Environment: real
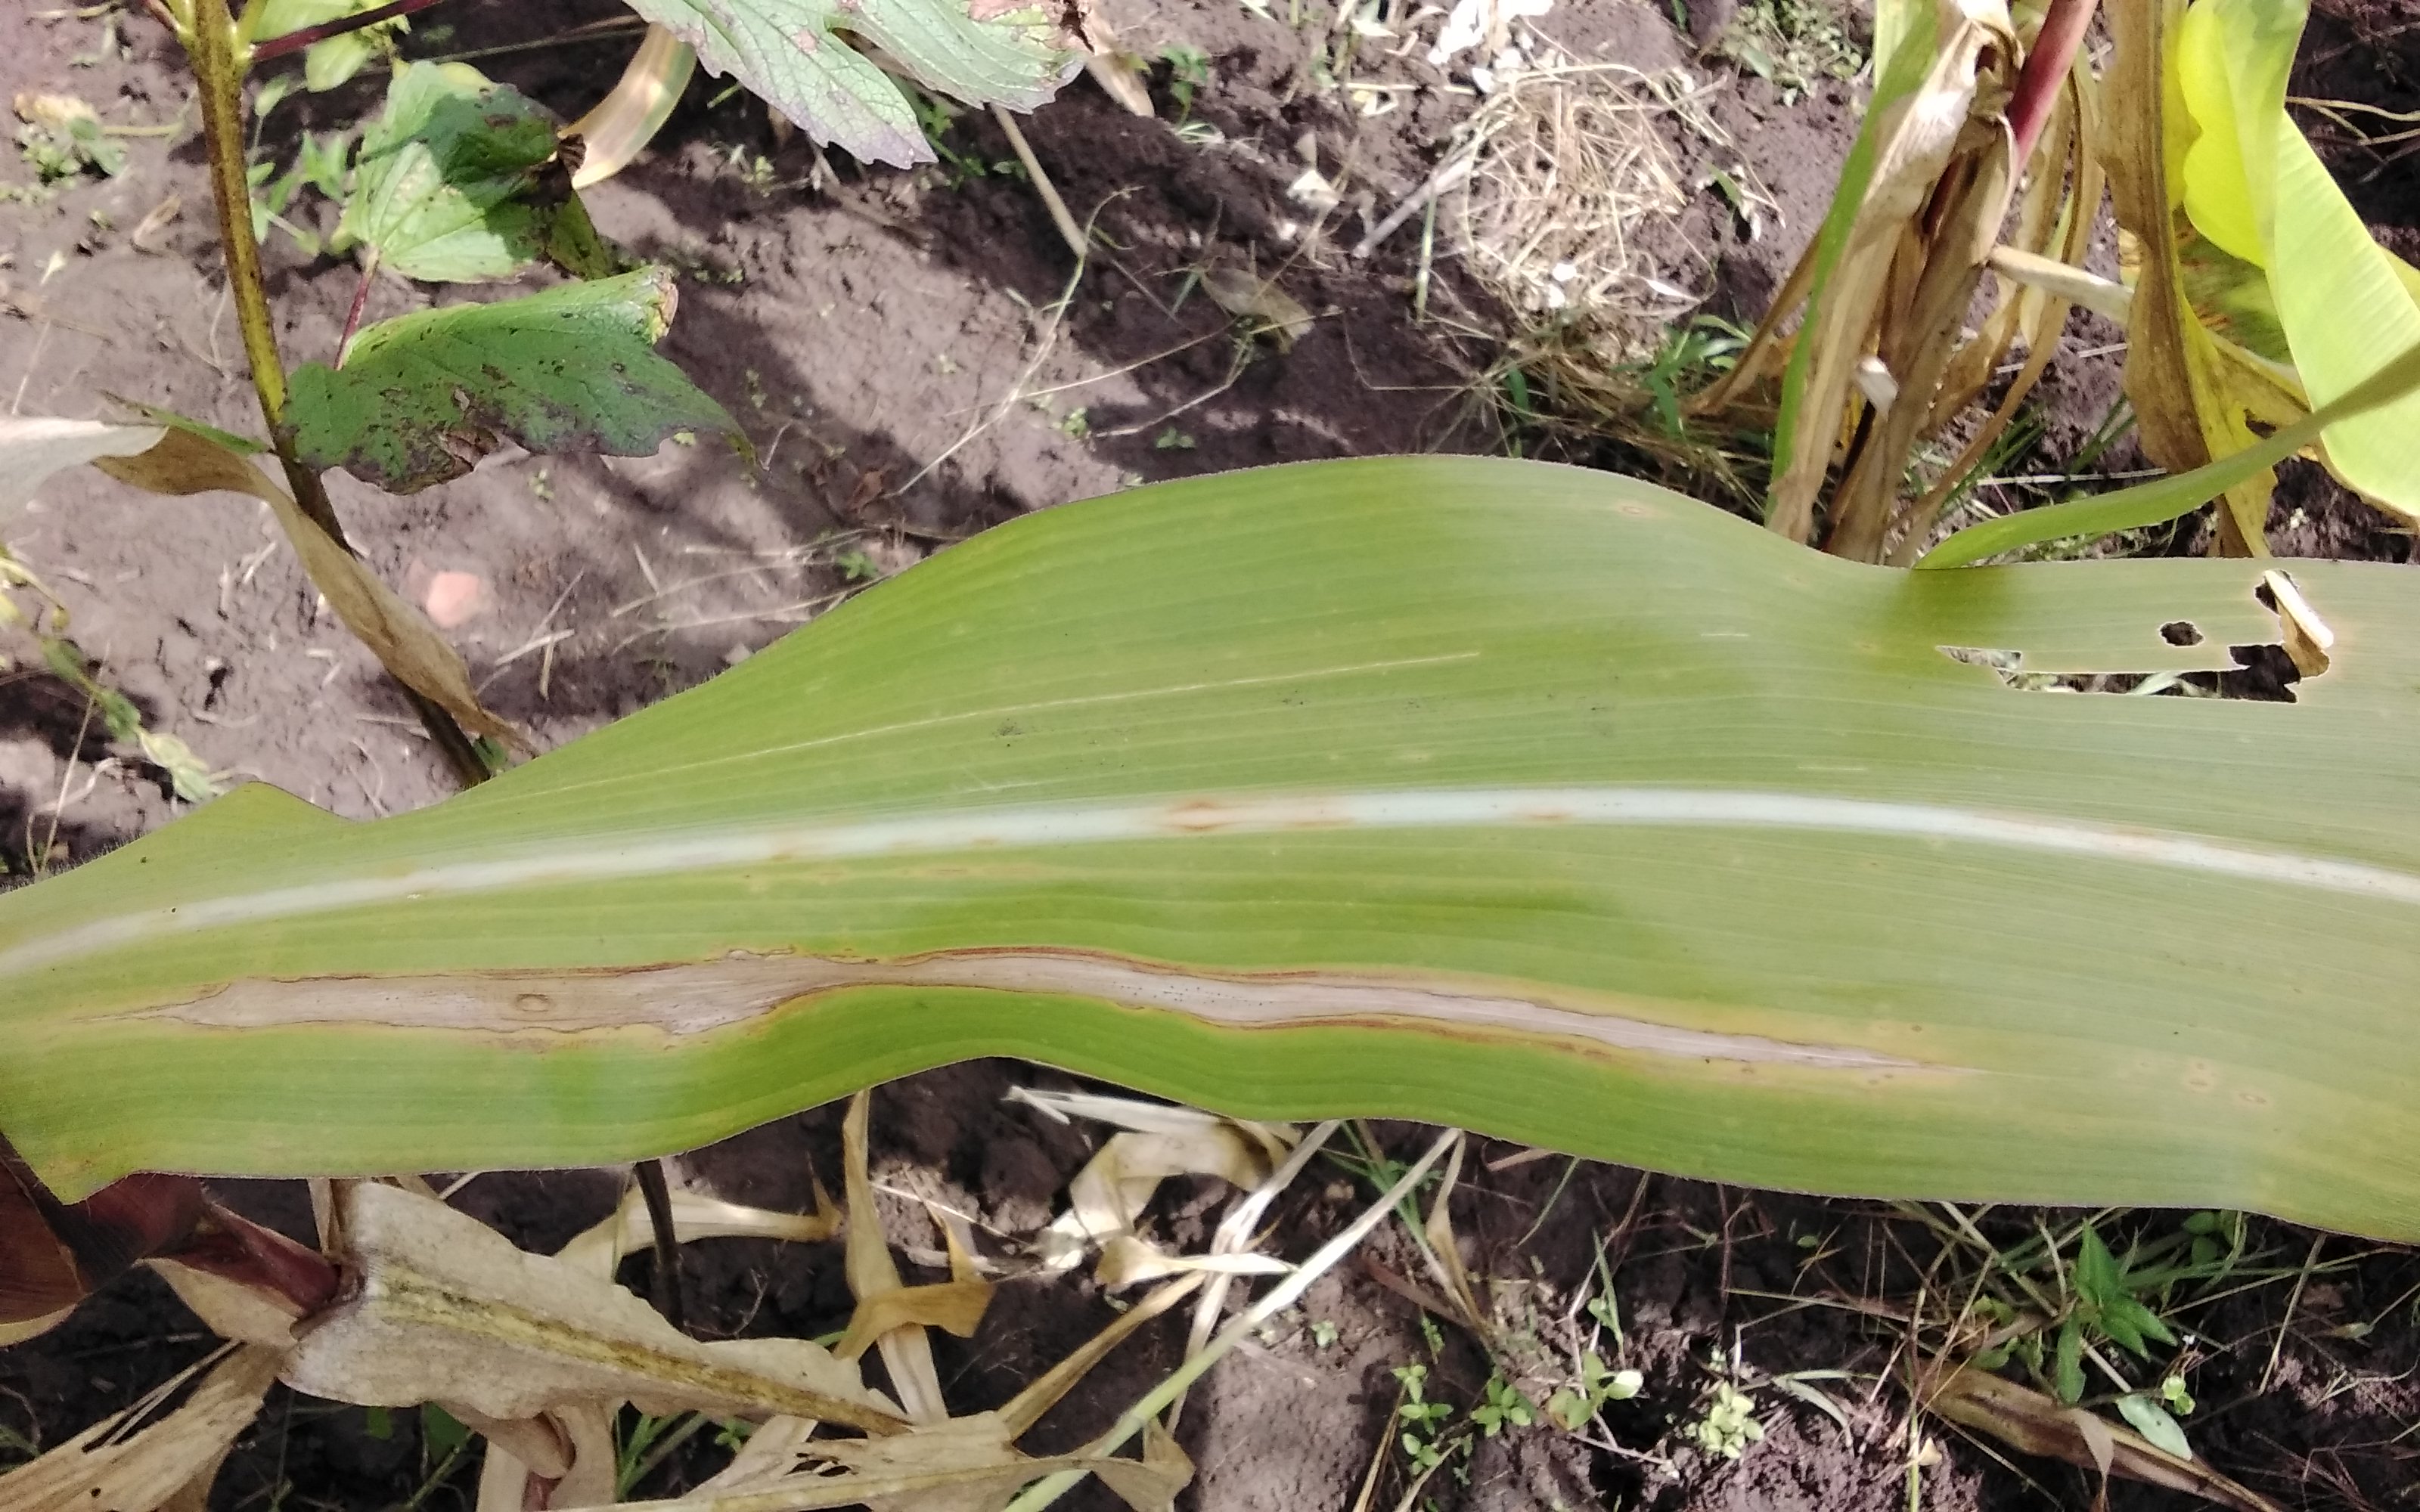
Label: northern_corn_leaf_blight